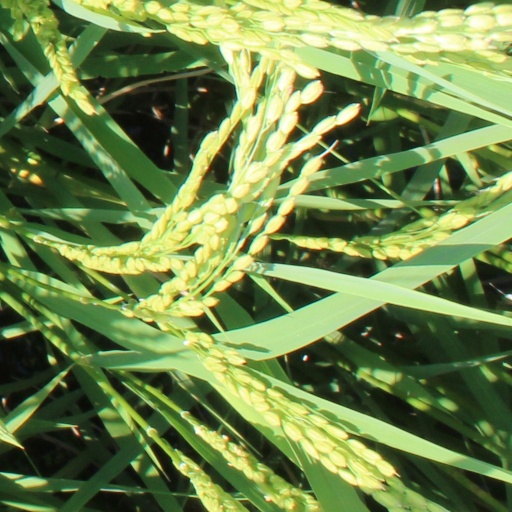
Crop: rice